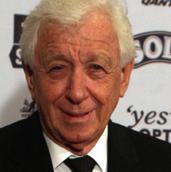
Age: 80